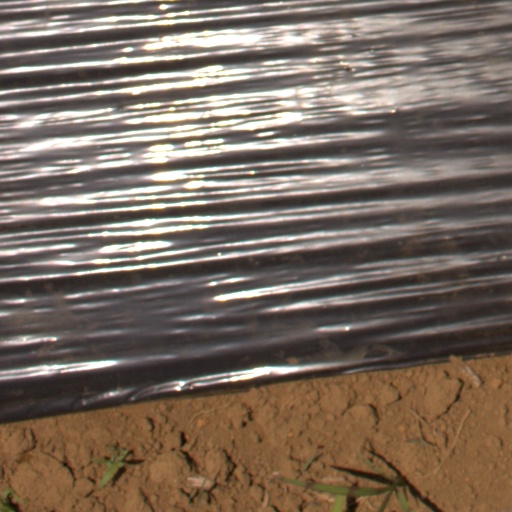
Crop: Jerusalem artichoke